Vindelfjällen Nature Reserve

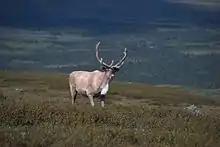
Reindeer above the Tjulträsk Valley.

The alpine mainly consists of moorlands and alpine meadows. For convenience, it is categorized into lower, middle and upper alpine levels.